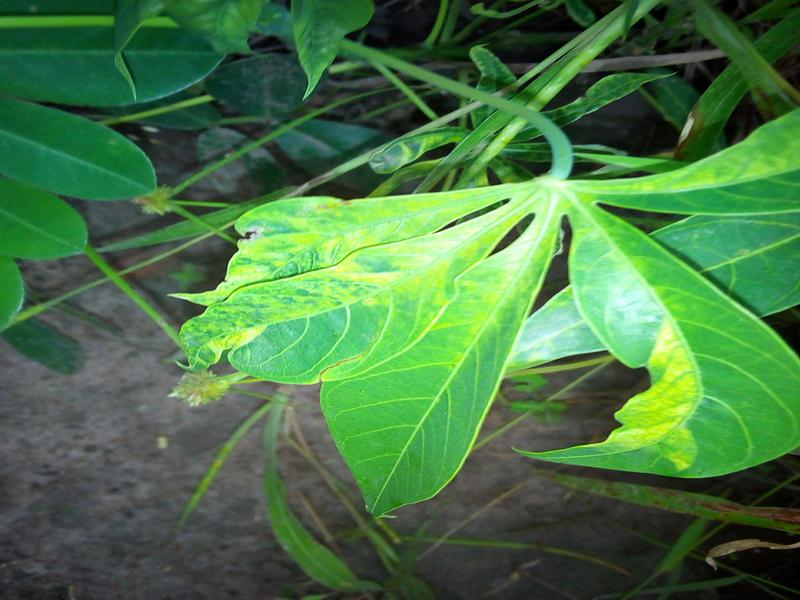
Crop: cassava
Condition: mosaic_disease